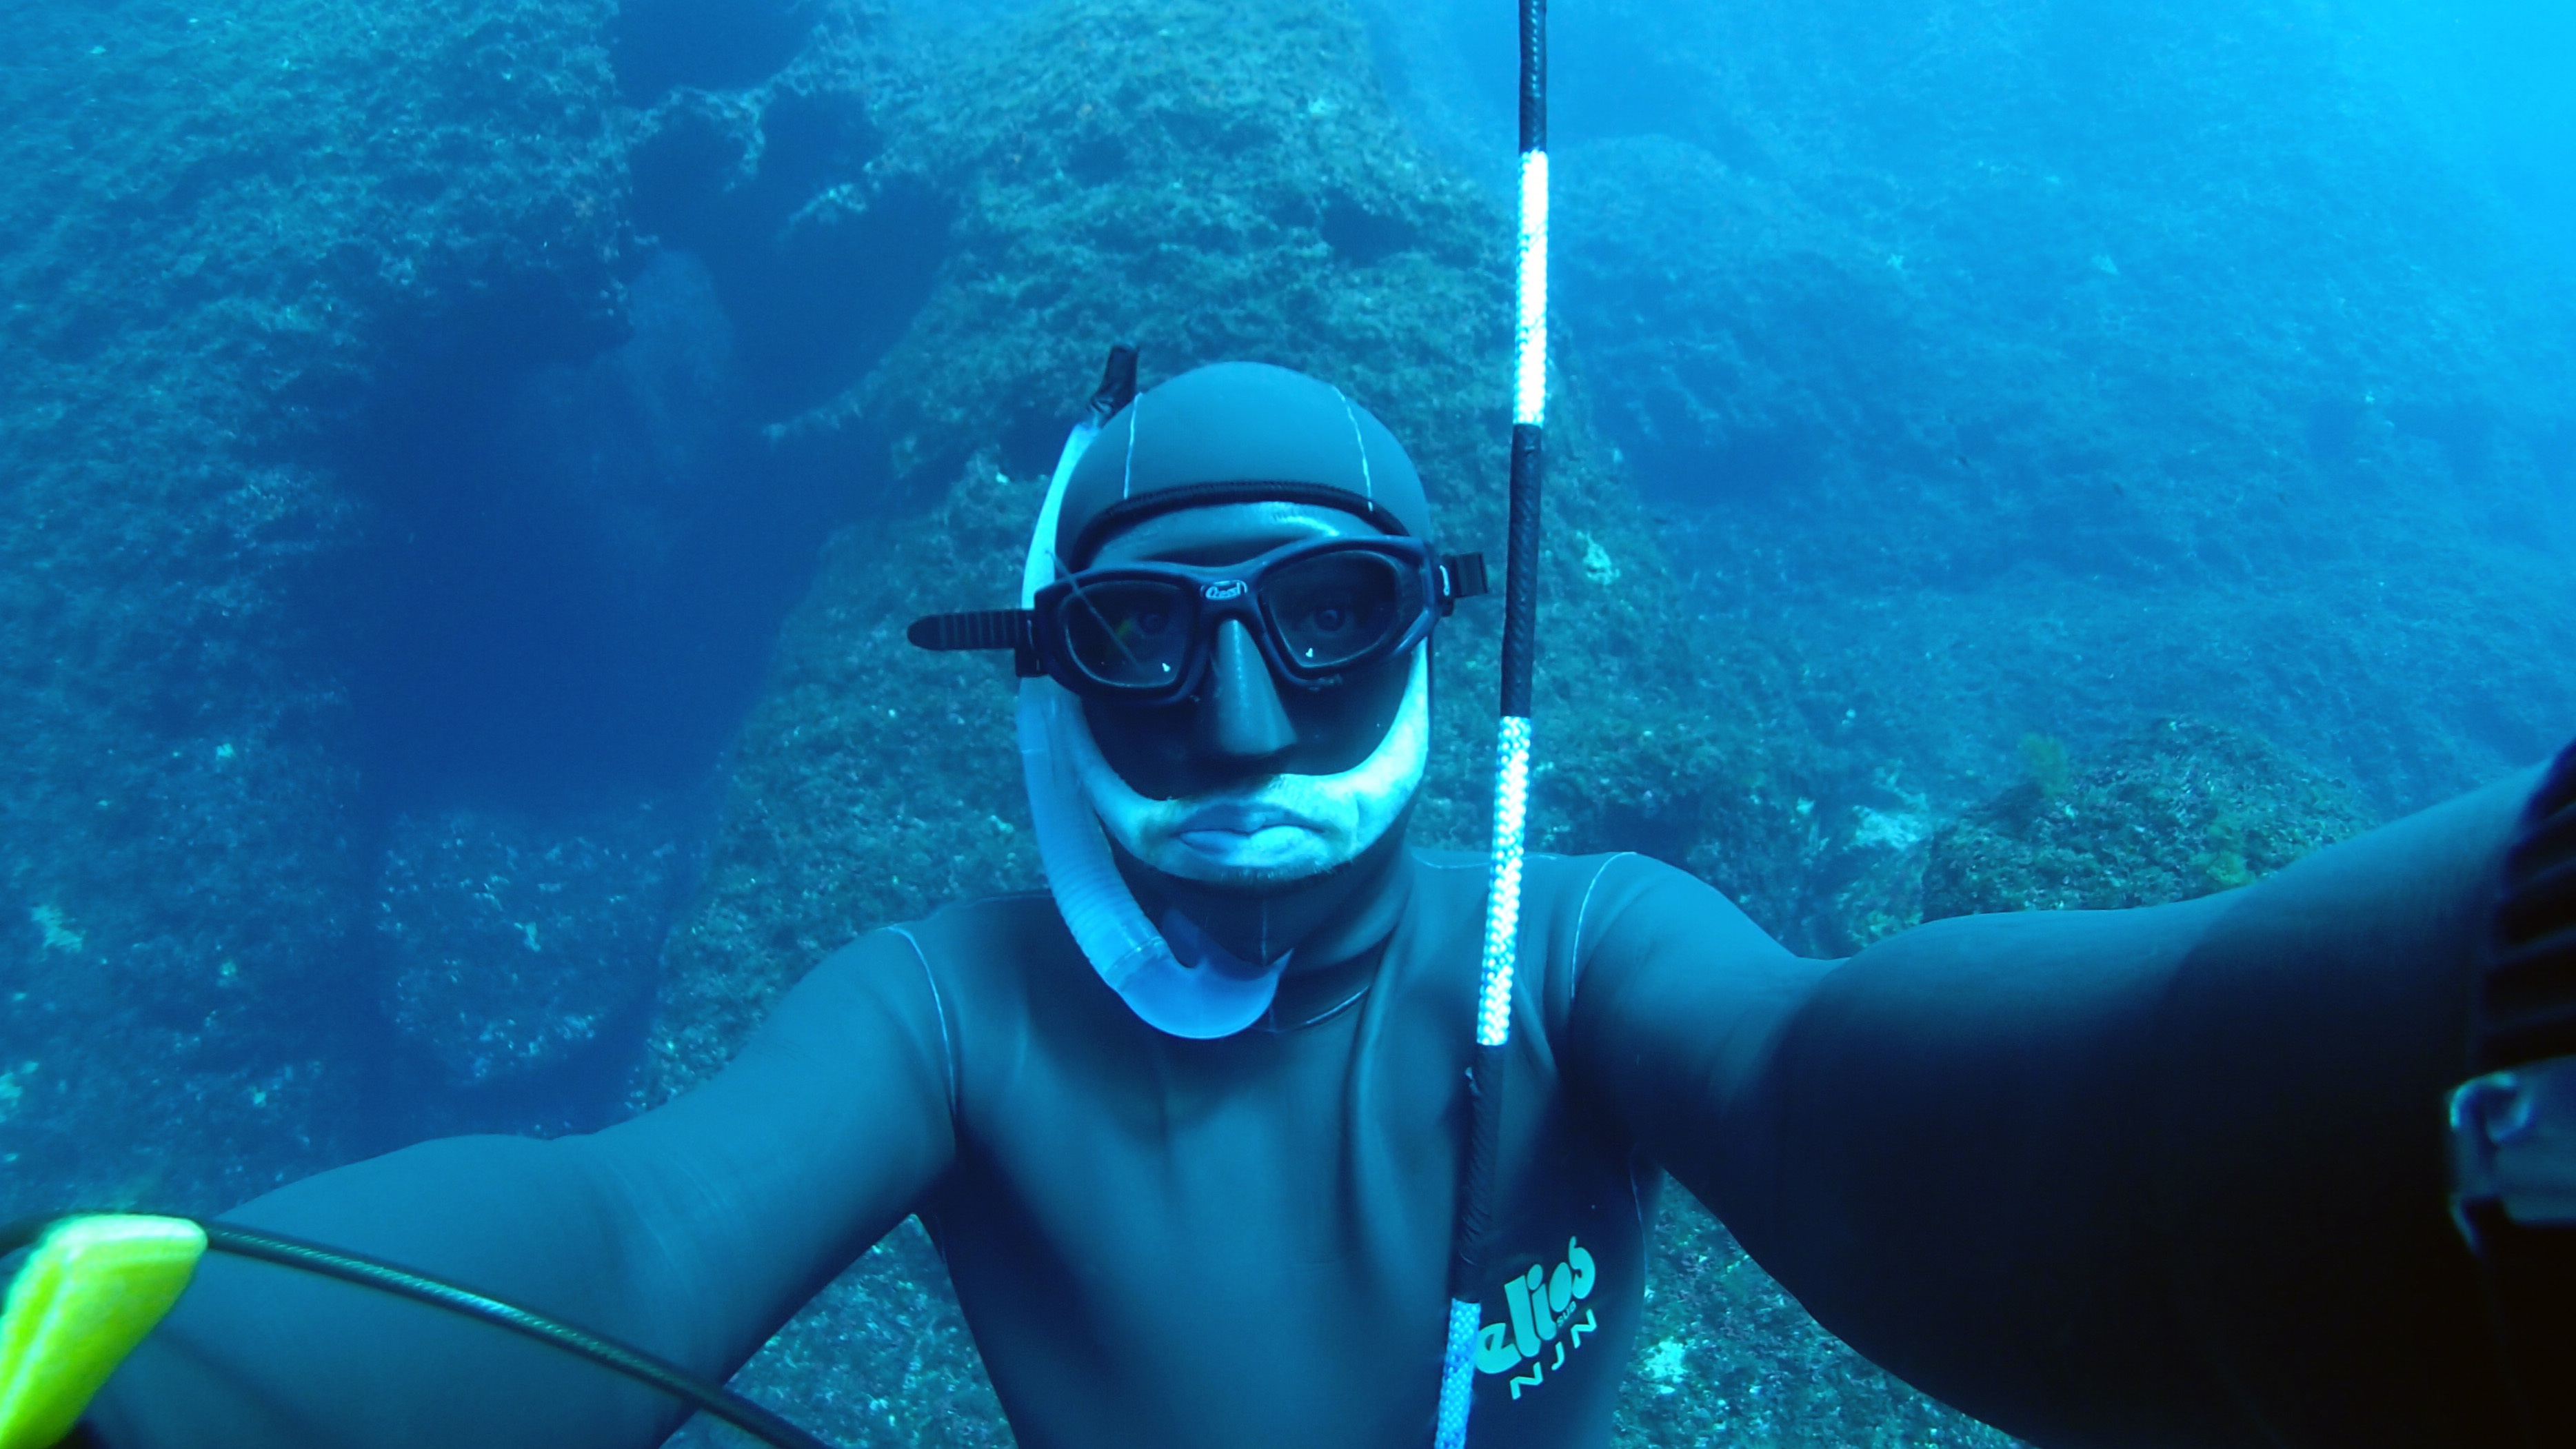
divemaster, underwater diving, blue, marine biology, scuba diving, underwater, water sport, freediving, diving, sports, outdoor recreation, biology, recreation